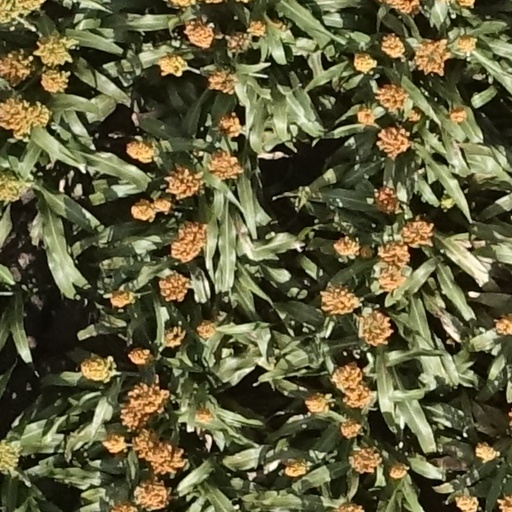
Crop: sorghum